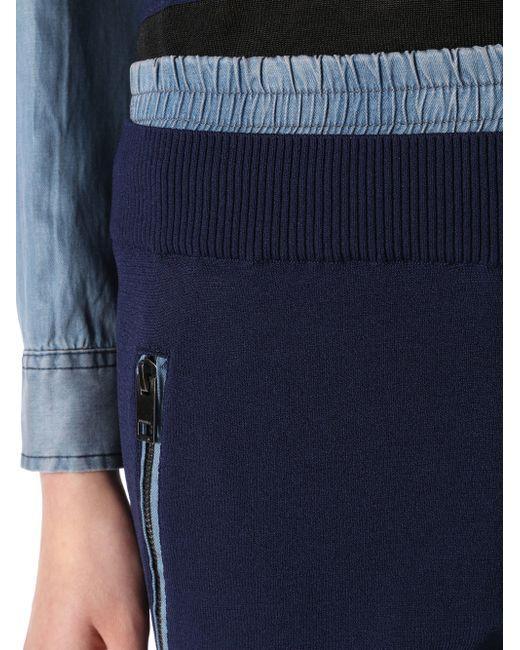
Marineblaue Winterbekleidung niedriger für Männer